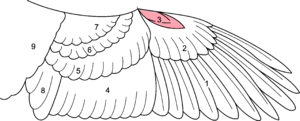
L'alula des oiseaux est une partie du plumage de l'aile des oiseaux, les plumes qui la forment sont appelées rémiges bâtardes. Ce ne sont pas des plumes servant strictement au vol elles ne sont d'ailleurs pas aussi raides que les rémiges. Suivant la convention de numérotation des plumes, les alulas sont notées « Al ».